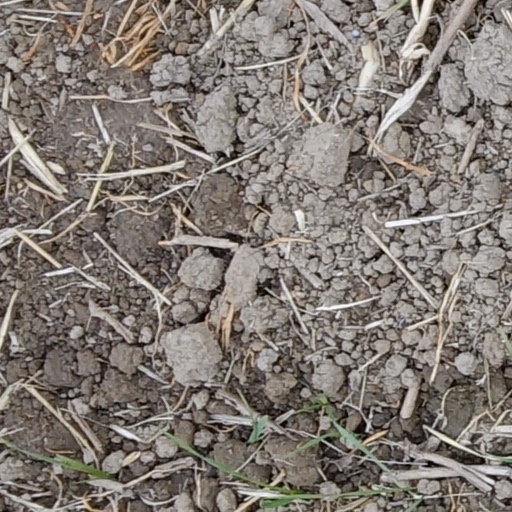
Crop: wheat